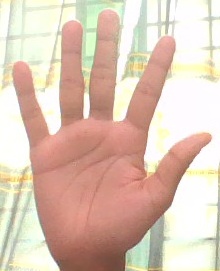
ASL sign: 5